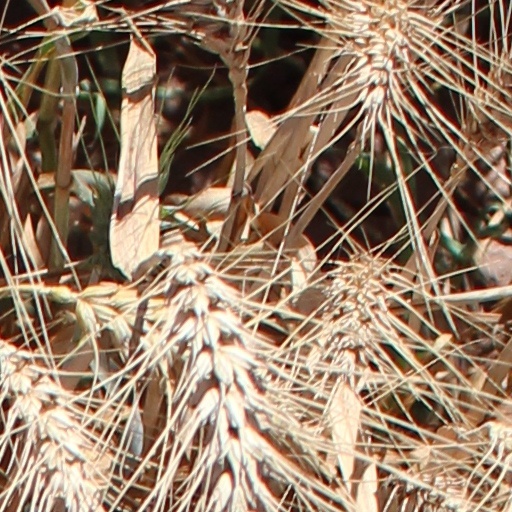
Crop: wheat